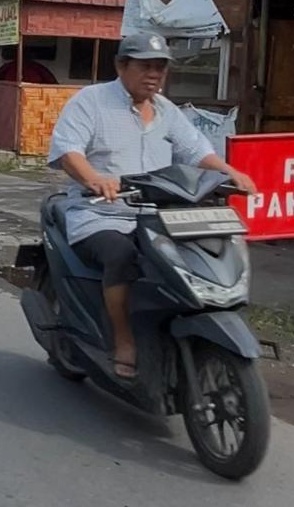
person-with-helmet: 0
person-without-helmet: 1